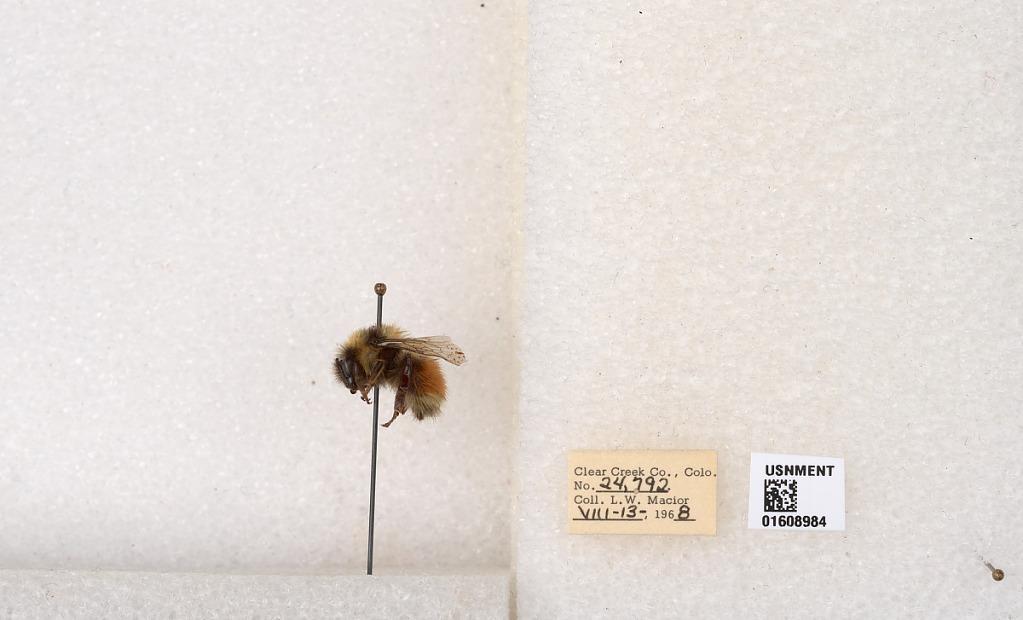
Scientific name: Bombus (Pyrobombus) sylvicola Kirby
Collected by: L. Macior
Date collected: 1968-8-13
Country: United States
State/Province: Colorado
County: Clear Creek
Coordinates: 39.6891, -105.644